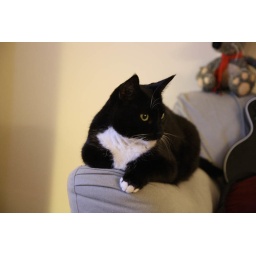
our cat is pissed off, that we took that little farting bulldog in to out appartment